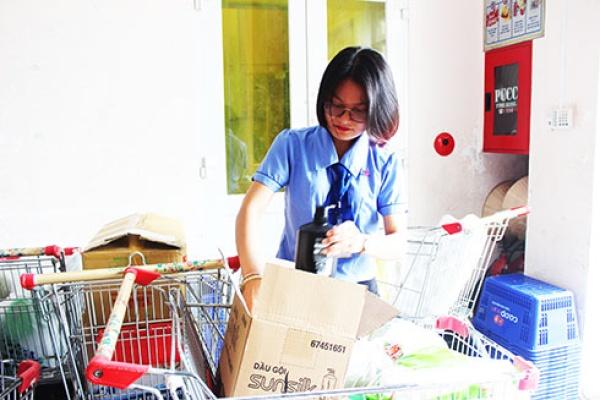
chiếc thùng màu nâu đang nằm ở bên trong một chiếc xe đẩy hàng